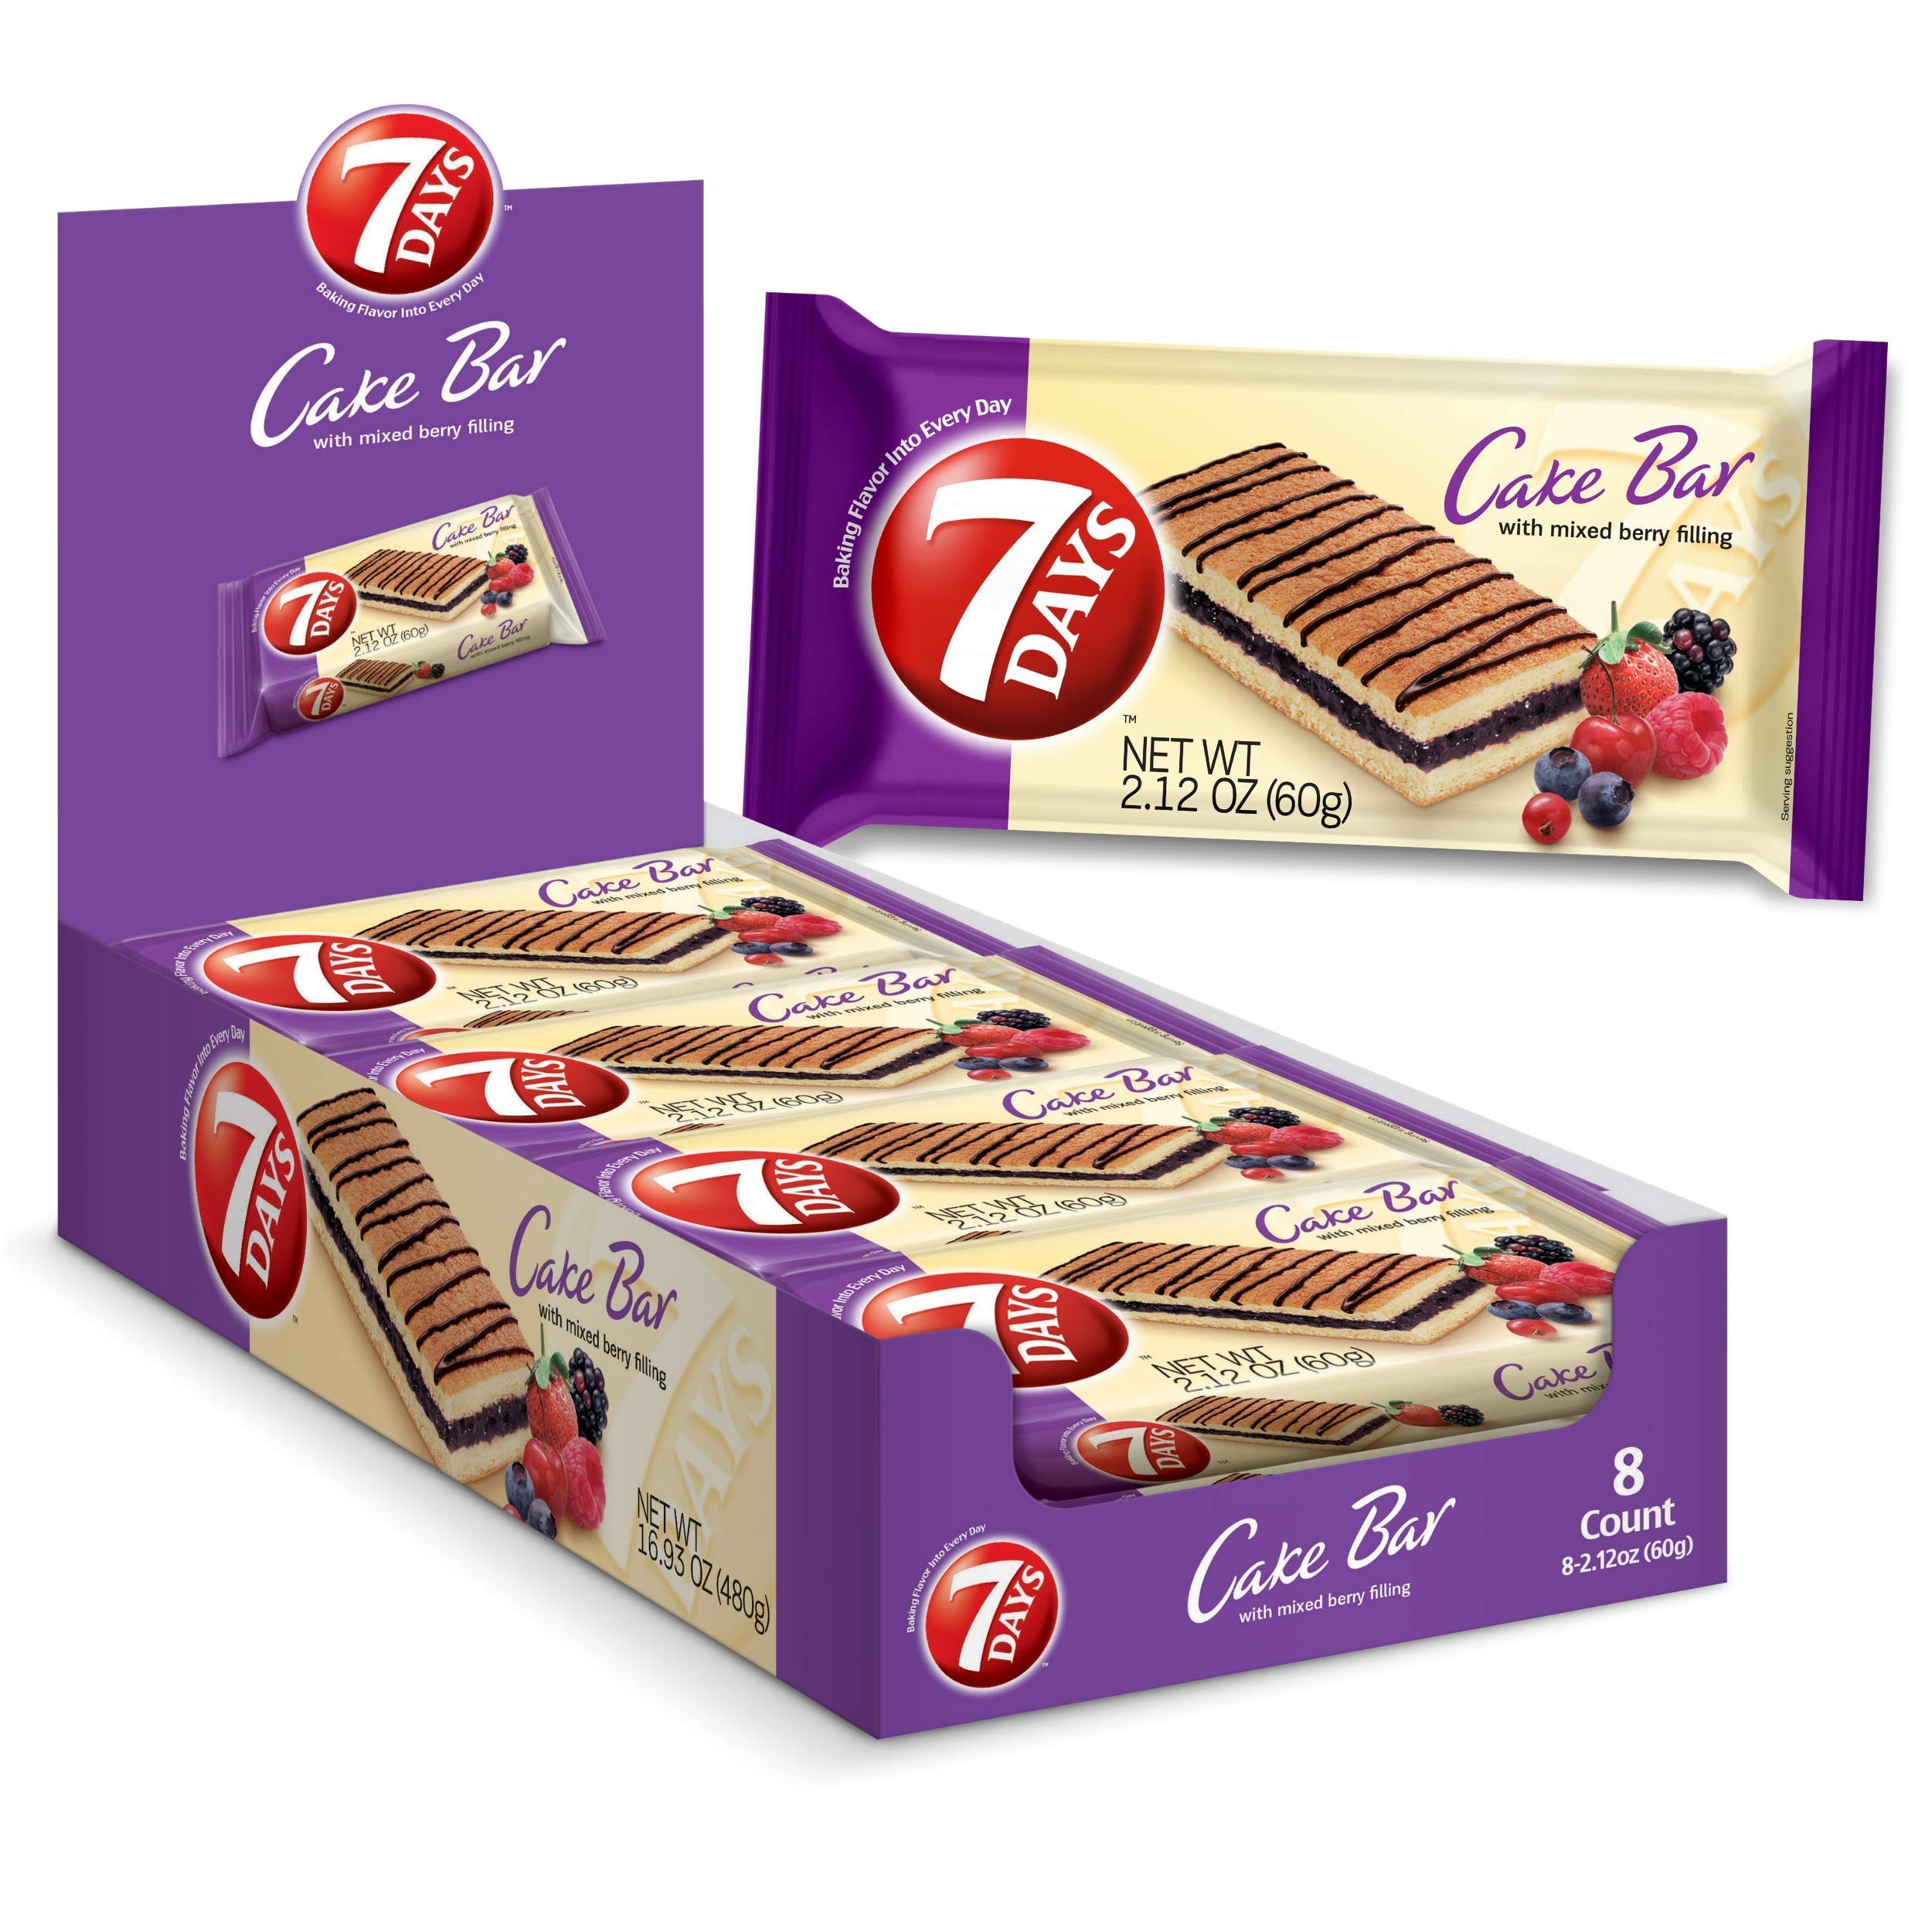
Item Name: 7Days Cake Bars, Mixed Berry, Perfect Dessert or Afternoon Snack (2.12oz, Pack of 16)
Bullet Point 1: WHAT'S INCLUDED: 16 individually wrapped cake bars with delicious mixed berry filling, topped with a drizzle of chocolate.
Bullet Point 2: LONG SHELF-LIFE: the perfect treat to keep in your pantry.
Bullet Point 3: PREMIUM QUALITY: deliciously sweet, melt-in-your-mouth cakes with a soft, light bite.
Bullet Point 4: SWEET MOMENTS: the perfect dessert or treat to satisfy that afternoon sweet craving.
Bullet Point 5: GMO-FREE: 7Days does not use genetically modified organisms.
Product Description: 7Days Cake Bars, Mixed Berry, Perfect Dessert Afternoon Snack (2.12oz, Pack of 16)
Value: 33.92
Unit: Ounce

Price: 26.45